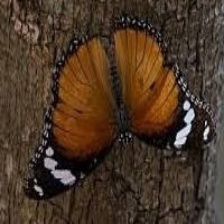
Species: DANAID EGGFLY
Butterfly family (ImageNet category): monarch